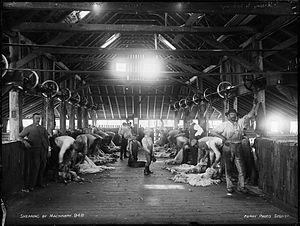
La tonte de la laine est un soin nécessaire à tout animal possédant de la laine et incapable de muer : mouton laineux, chèvre angora, alpaga, lama, chameau domestique. Elle est le plus souvent réalisée au printemps, mais également à l'automne pour les chèvres angora.